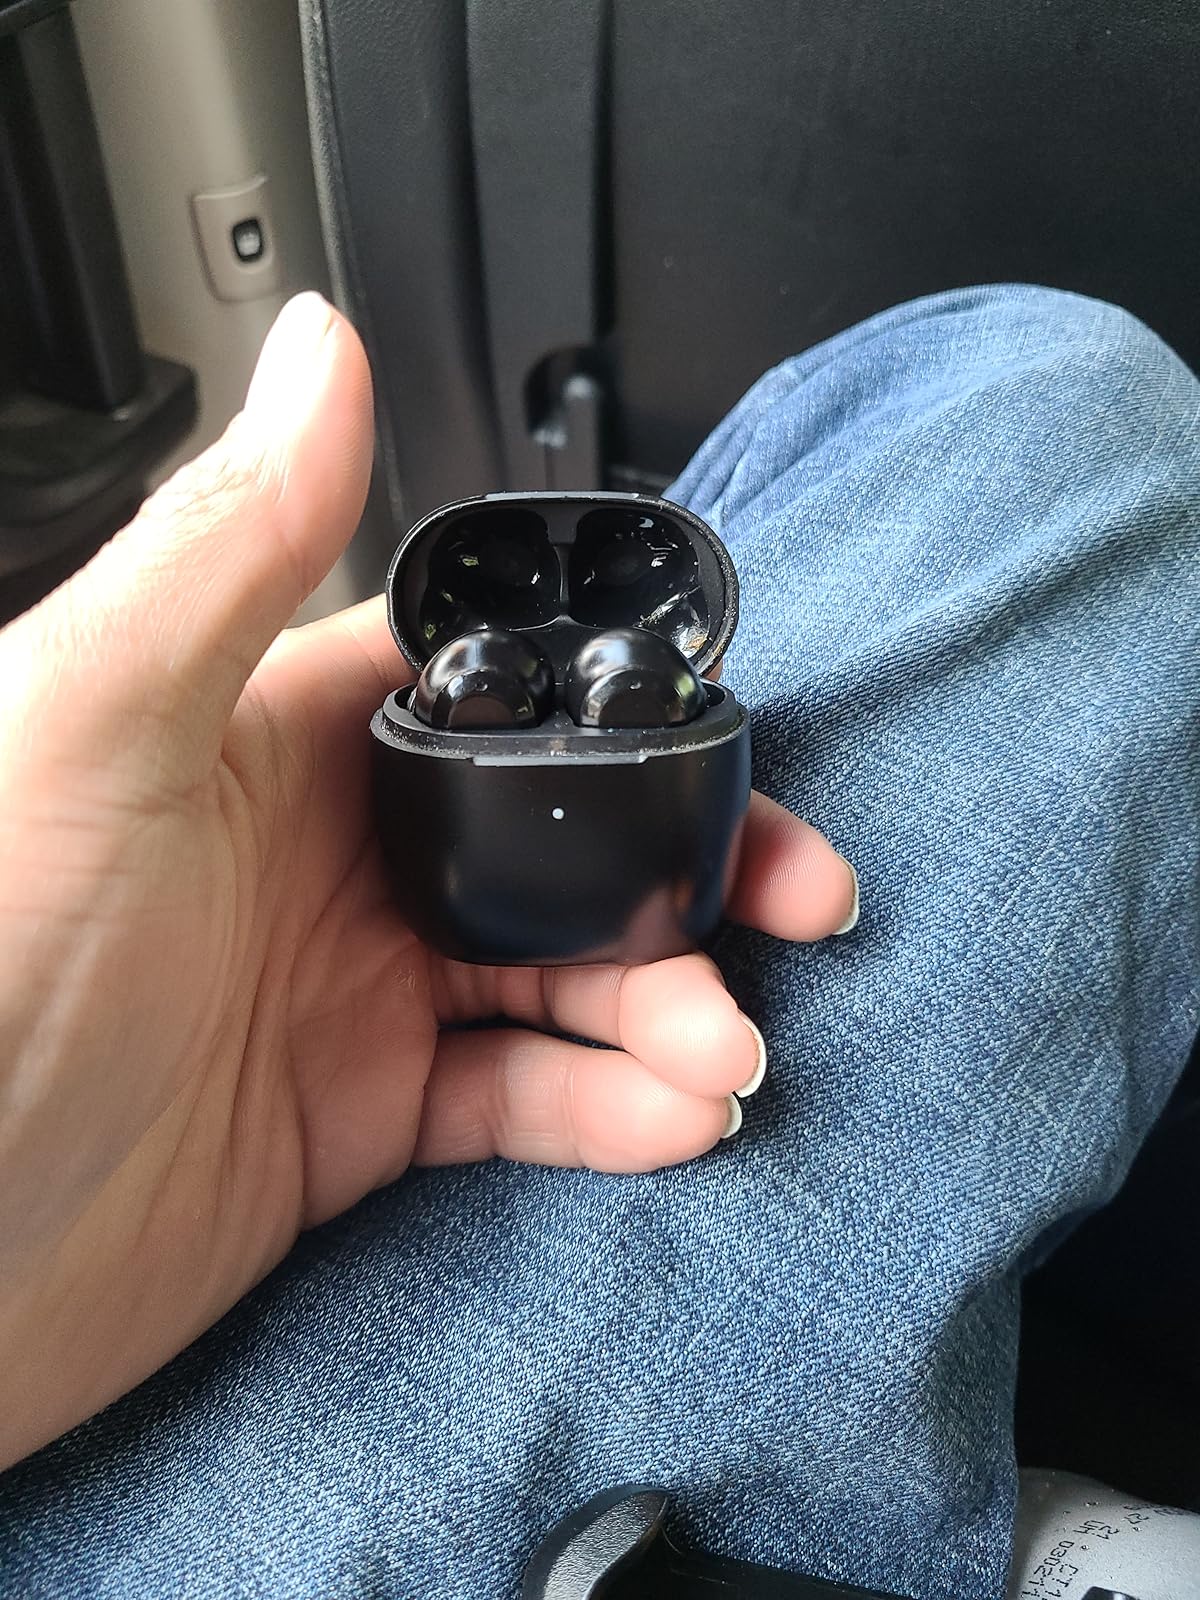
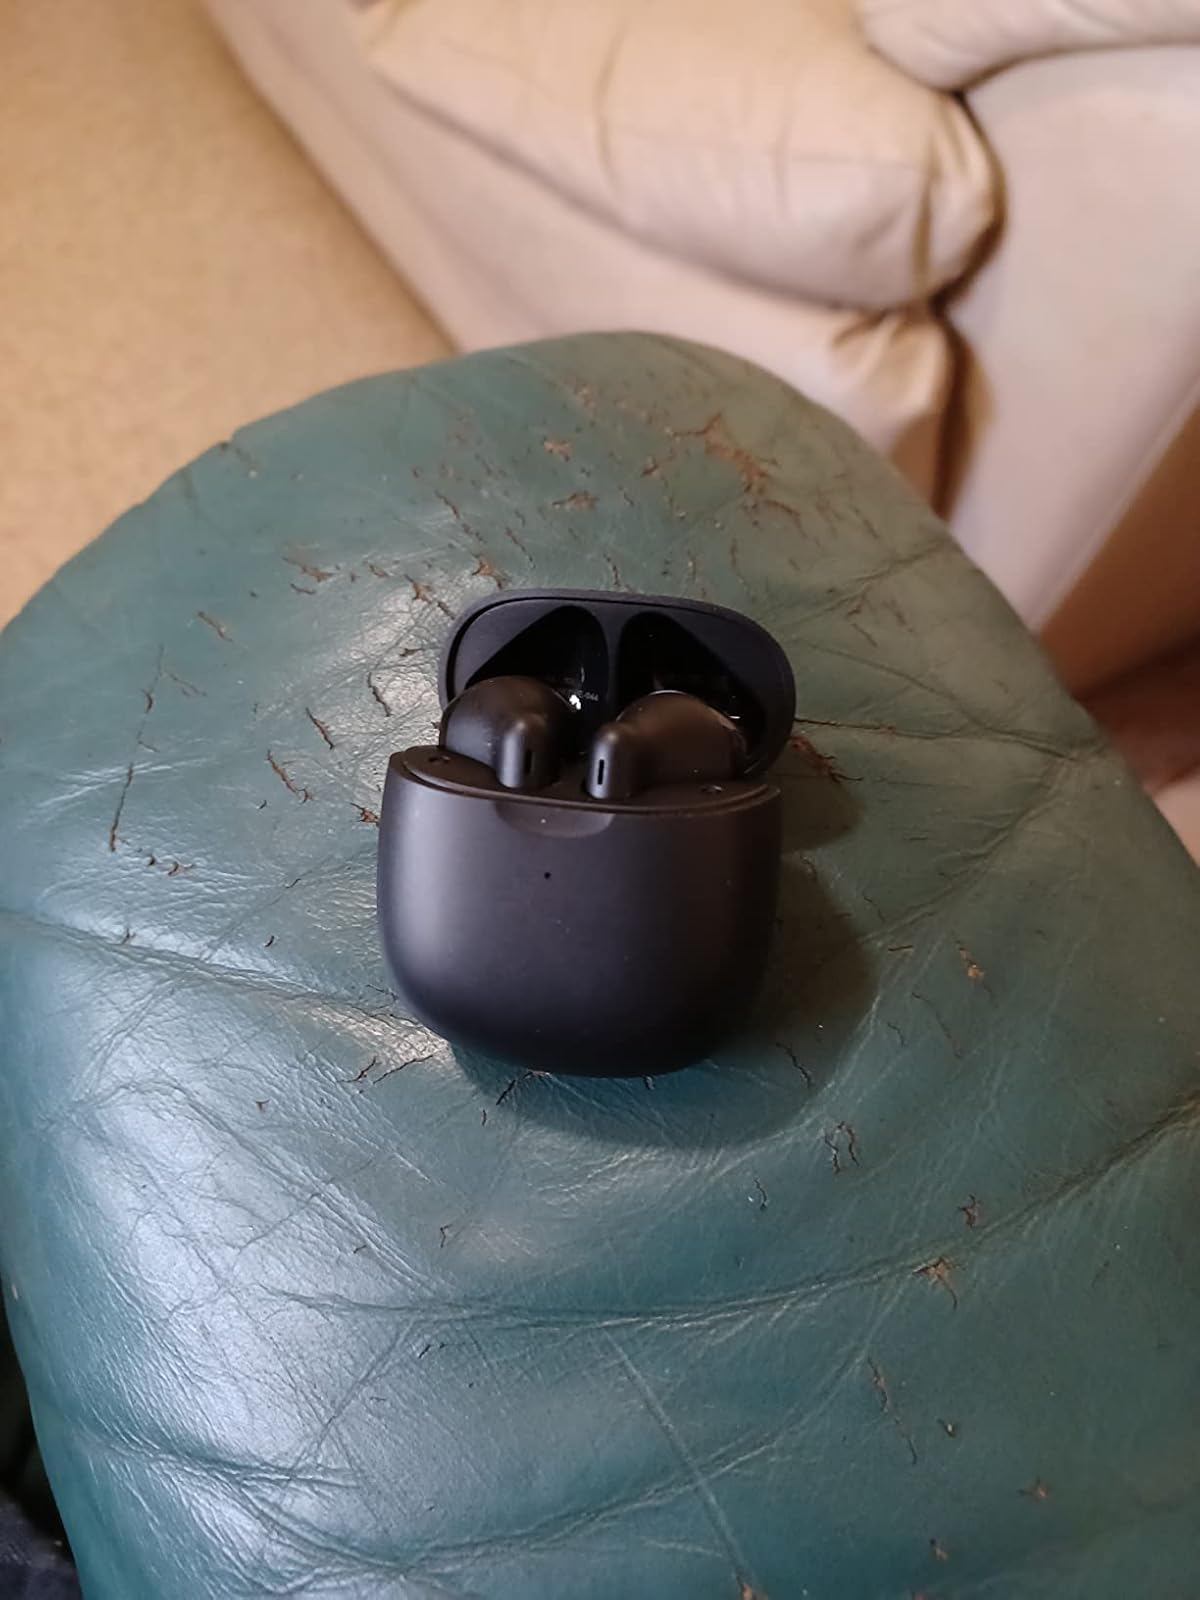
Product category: earbuds
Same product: no